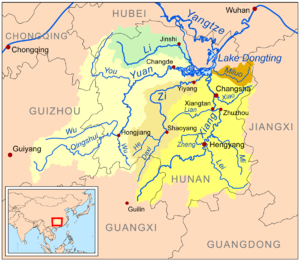
La Lei ou Lei Shui est une rivière qui coule dans la province chinoise du Hunan et qui est l'affluent le plus long du fleuve Xiang lui-même affluent du Yangzi Jiang.
Le Yuan Jiang, autrefois appelé Yuan Shui est un fleuve chinois qui coule dans la province du Hunan. Le Yuan est un des principaux affluents du Yangzi Jiang.
La Xiang est un fleuve chinois et un des principaux affluents du Yangzi Jiang. Elle rejoint celui-ci en se jetant dans le lac Dongting. Le fleuve, arrose la province du Hunan dans le centre sud de la Chine. Ses principaux affluents sont les rivières Lei et Mi Son cours supérieur porte le nom de Xiao.